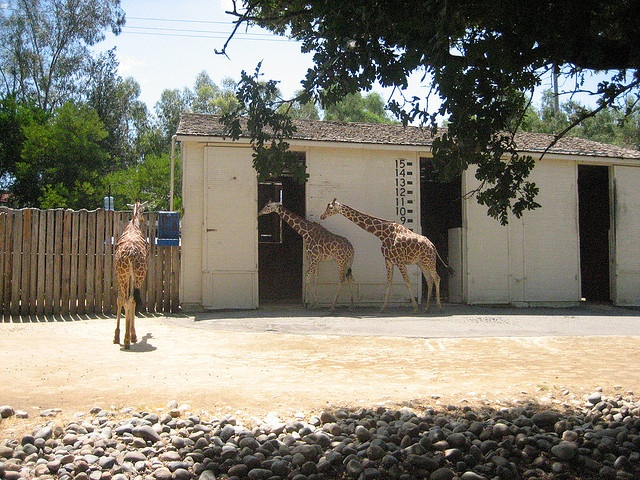
three giraffes walking towards a shady barn
two giraffes headed into a building and another one standing by the fence
Three giraffes standing together inside a fenced area by white buildings.
A couple of giraffes going into an enclosure at a zoo.
Three giraffes in captivity look into a building.